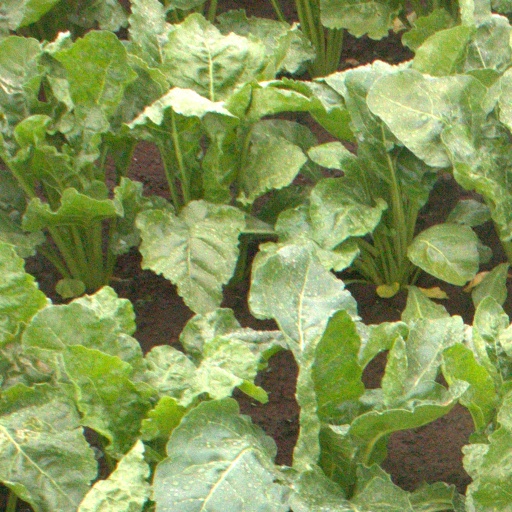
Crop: sugar beet